Marie Antoinette

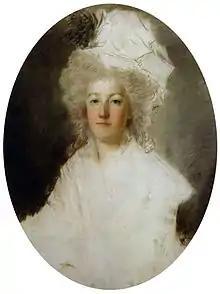
Marie-Antoinette, c. 1792. Unfinished portrait by Alexander Kucharsky, damaged with a pike by a revolutionary.

Repayment of the French debt remained a difficult problem, further exacerbated by Vergennes and also by Marie Antoinette prodding Louis to involve France in the American Revolutionary War. The primary motive for the queen's involvement in political affairs in this period may arguably have had more to do with court factionalism than any true interest on her part in politics, but she played an important role in aiding the American Revolution by securing Austrian and Russian support for France, which resulted in the establishment of the First League of Armed Neutrality that stopped Britain's attack, and by weighing in decisively for the nomination of Philippe Henri, Marquis de Ségur, as Minister of War and Charles Eugène Gabriel de La Croix as Secretary of the Navy in 1780, who helped George Washington defeat the British in the American Revolutionary War, which ended in 1783.